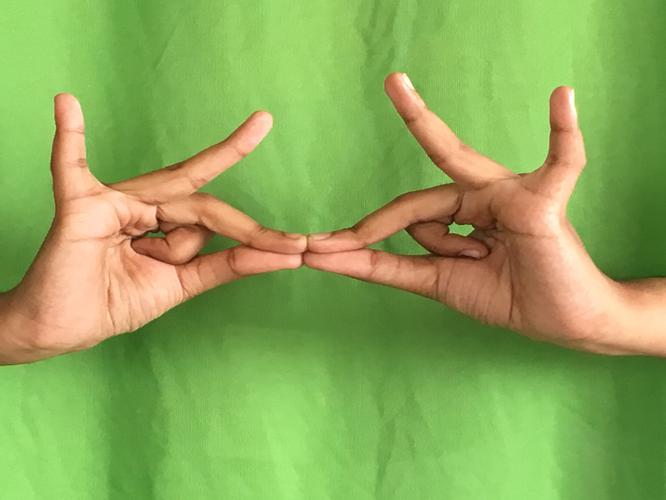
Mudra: Sakata
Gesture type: double_hand